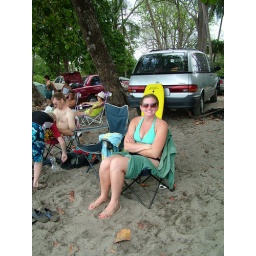
We just park at the edge of the little private road and sit under a tree with our things